Jean Asselborn

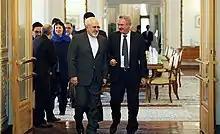
Asselborn with Iranian Foreign Minister Mohammad Javad Zarif in February 2017

As of July 2004, Asselborn represents the Luxembourg government at the Council of Ministers of the European Union in its Foreign Affairs and General Affairs configurations. Jean Asselborn is currently the longest-serving minister among the Ministers of Foreign Affairs of the European Union.